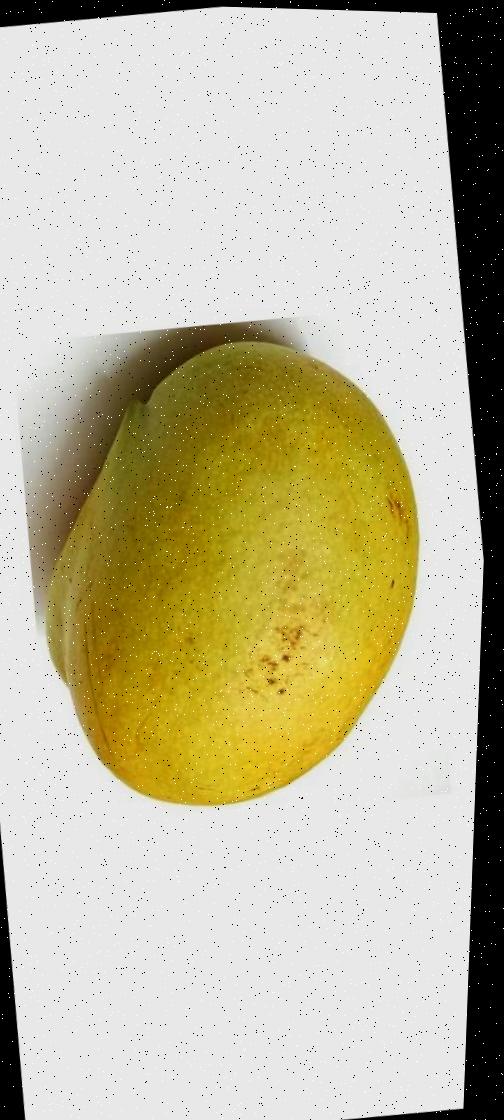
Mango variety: Bari-11